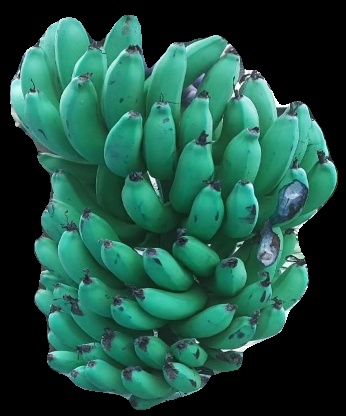
Variety: pachbale
Grade: grade3